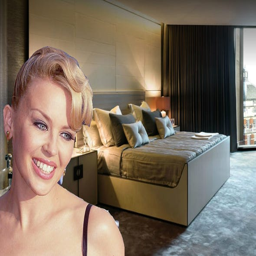
person dropped $25 million on a-bedroom flat in the complex .